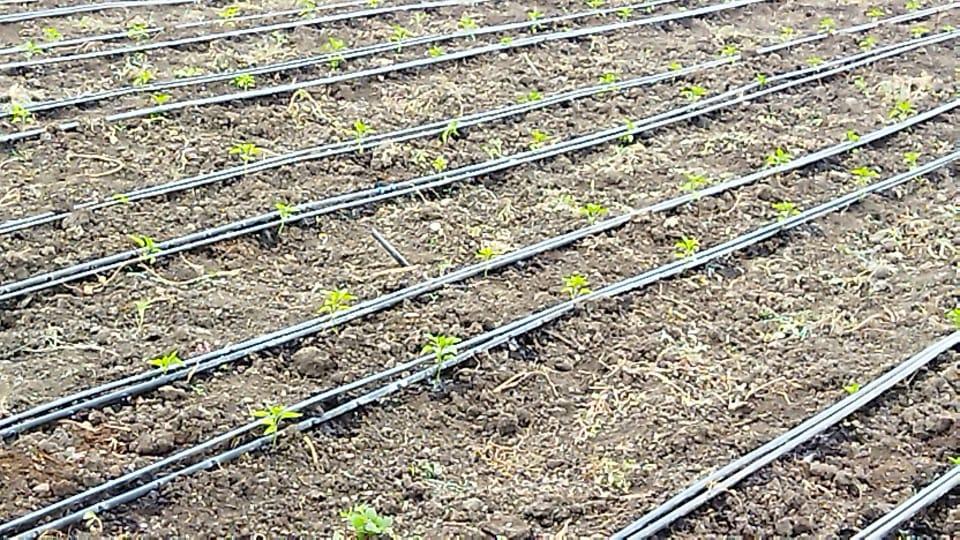
Ukulima wa mbegu ni wa msingi sana kwani wakulima wa kisasa huandaa mbegu sehemu tofauti na ile ya kupandikizia. Bomba hizi zilizopita ni kwa ajili ya kusafirisha maji kutoa sehemu moja kwenda nyingine kumwagilia katika miche hii kabla haijawa mkubwa. Pia mkulima kuichukua miche hii inakwenda kuipandikiza sehemu tofauti kwa ajili ya kuiacha ikuwe na kuvuna.